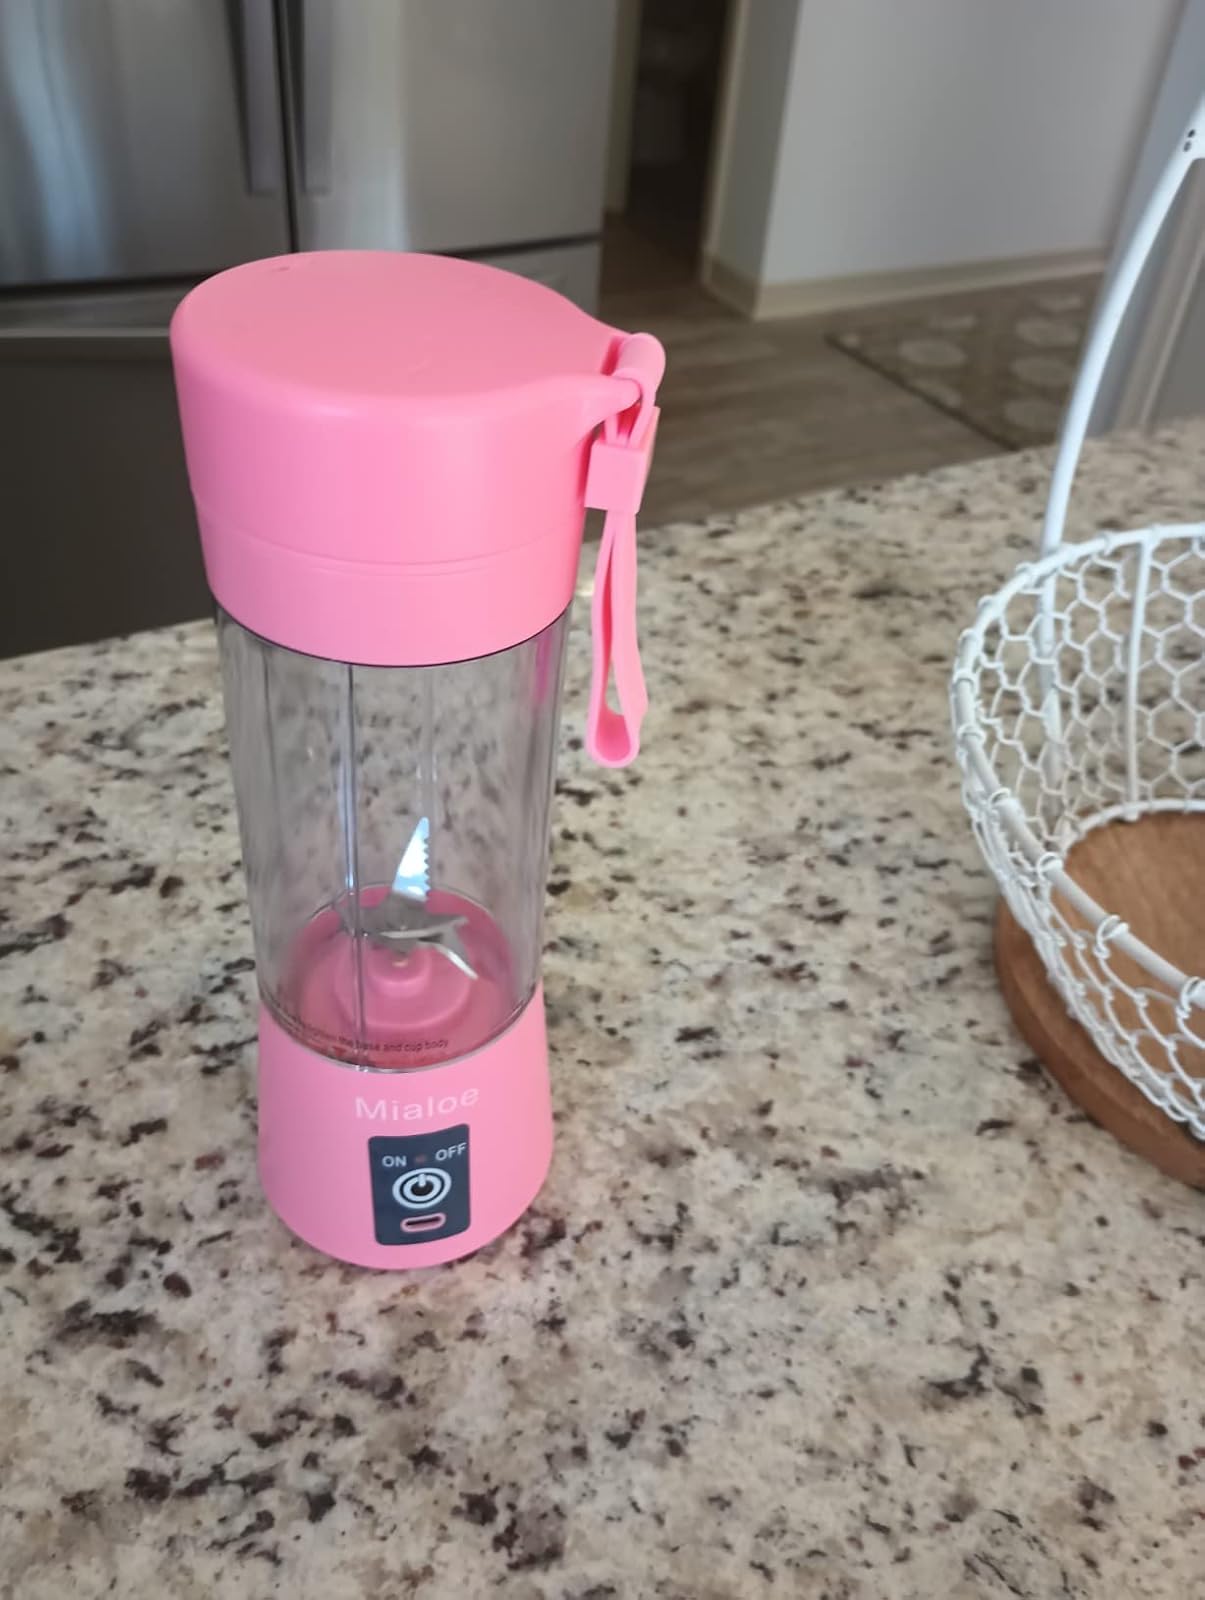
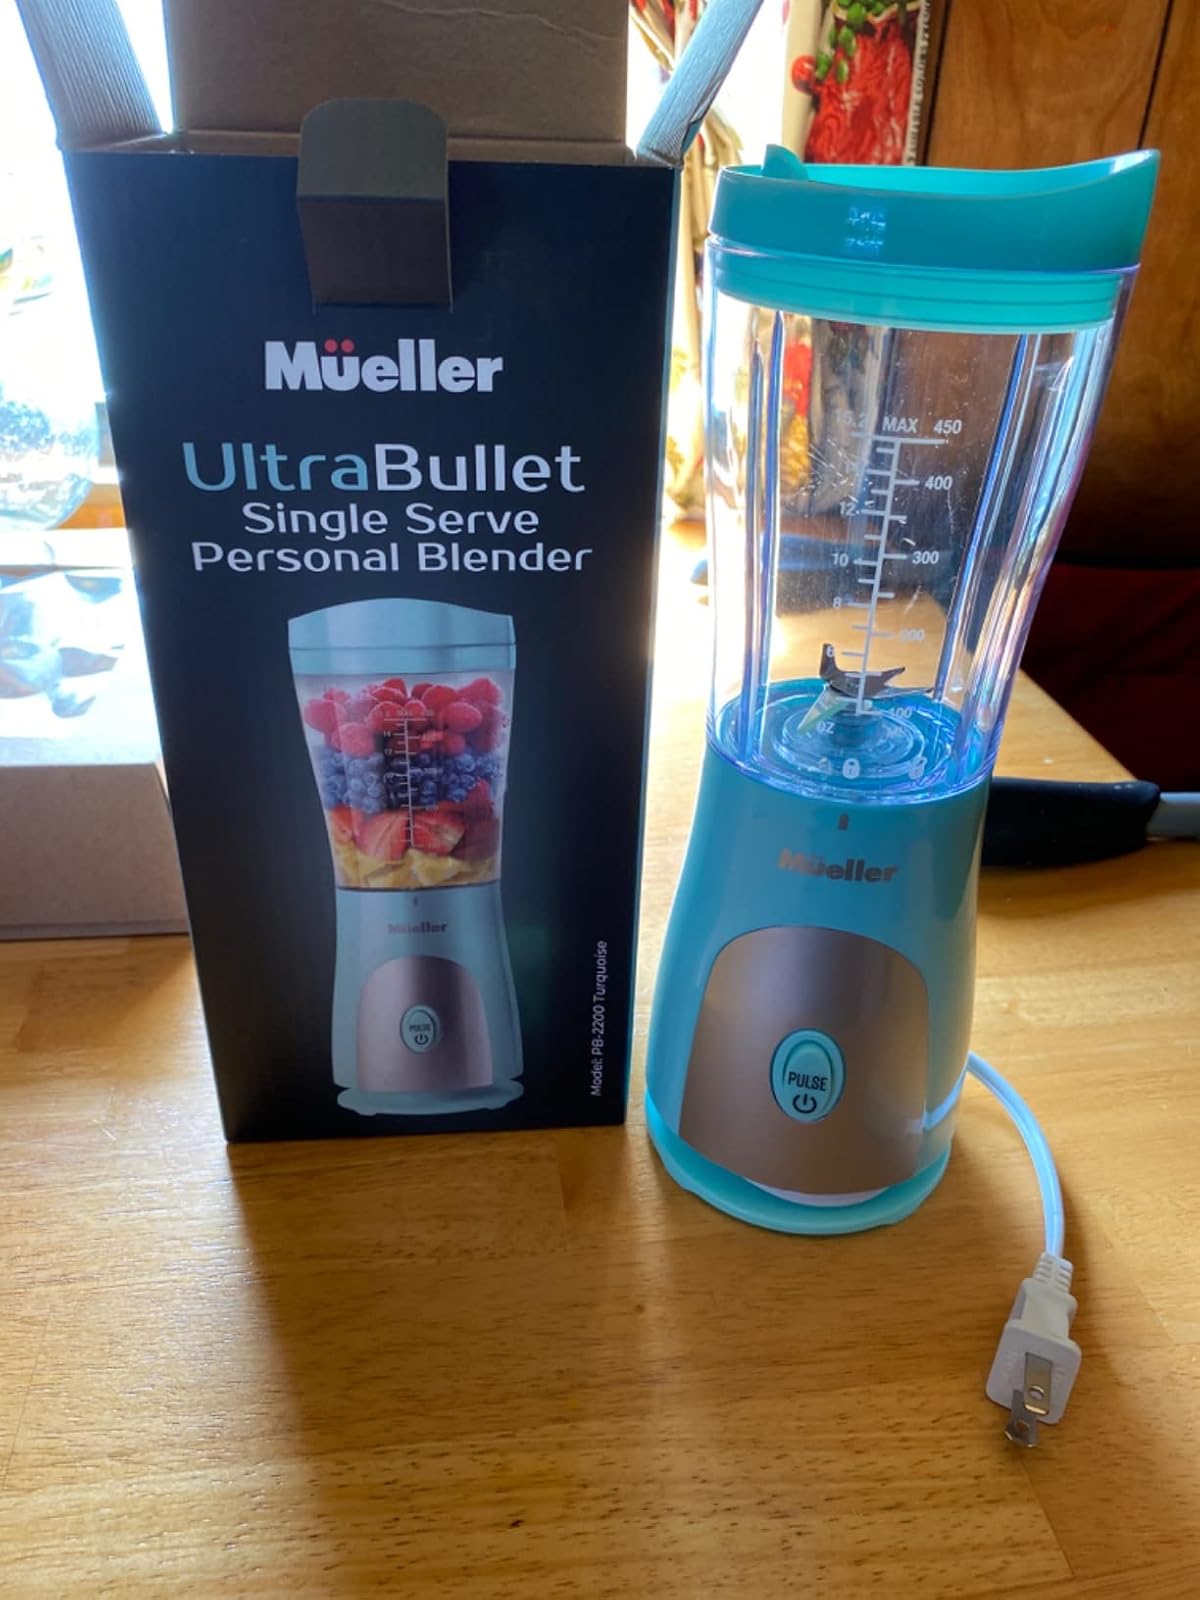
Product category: items_blender
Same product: no